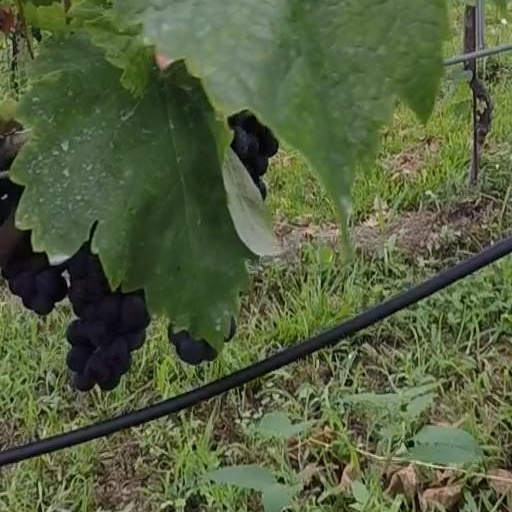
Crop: grape